The George Burns and Gracie Allen Show cast list

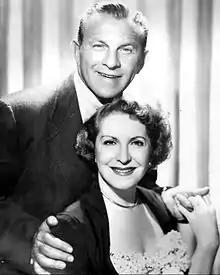
George Burns and Gracie Allen (1952)

"The George Burns and Gracie Allen Show", was an American situation comedy television series that ran for 291 episodes over eight seasons (1950–58) on CBS. The show did not become weekly until the third season. The first two seasons of the show were biweekly broadcasts, with the last episode of Season Two being broadcast three weeks after the one that preceded it. The show was based on the "Burns and Allen" radio show (1929–50), which first ran for three years on the BBC radio network, before airing in the United States on CBS and NBC. The radio show itself was based on the characters George Burns and Gracie Allen had developed in vaudeville. Many of the early television episodes were a re-working of the same episodes that had aired on radio.